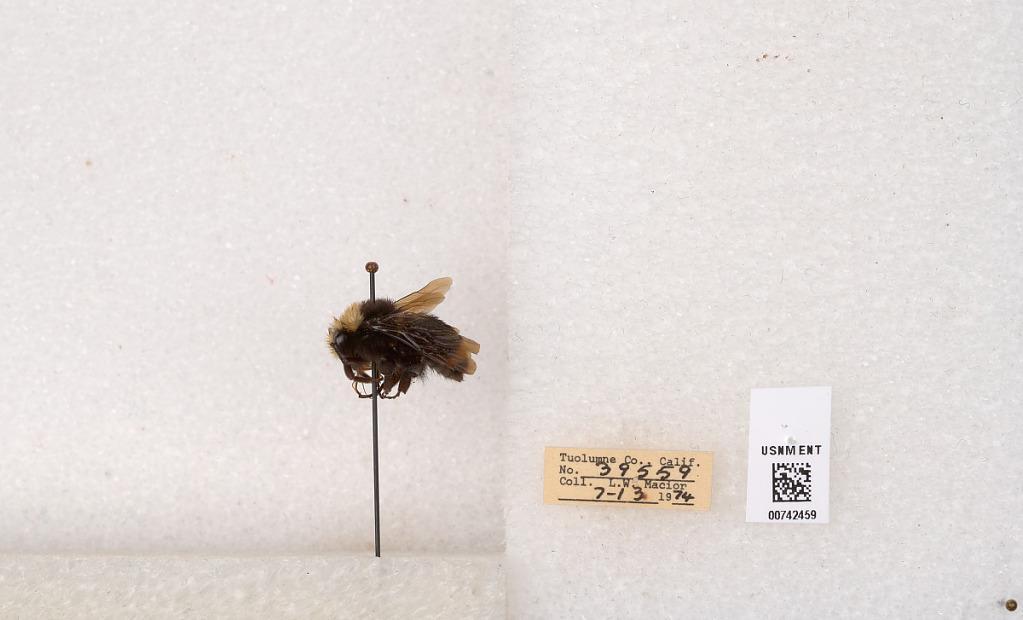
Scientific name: Bombus (Pyrobombus) vosnesenskii Radoszkowski
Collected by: L. Macior
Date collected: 1974-7-13
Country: United States
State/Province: California
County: Tuolumne
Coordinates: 38.0276, -119.955